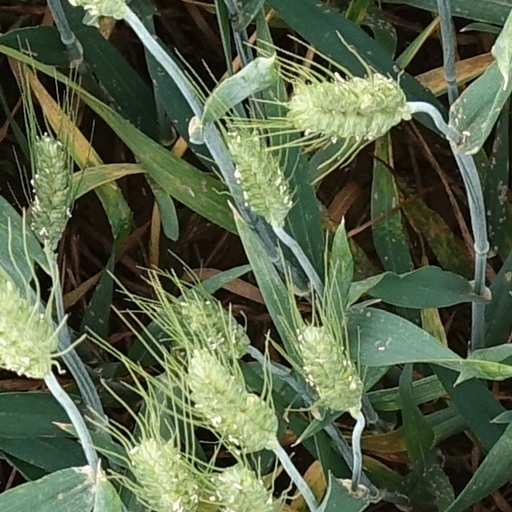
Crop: wheat